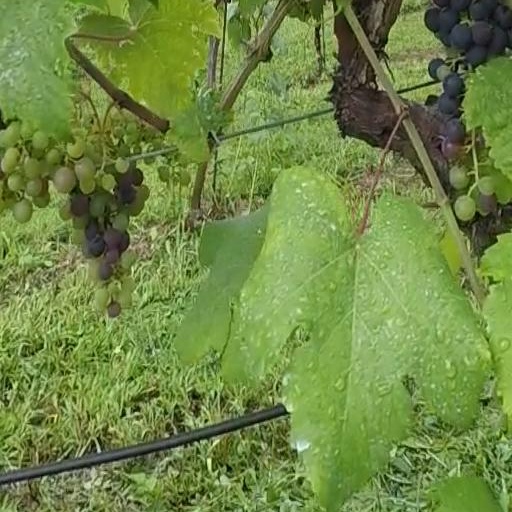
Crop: grape